Elevation (cannabis shop)

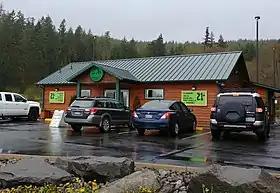
Elevation cannabis shop in 2019

Elevation is a cannabis shop on the Squaxin Island Tribe trust lands at Kamilche, Washington, across Washington State Route 108 from the tribe's Little Creek Casino. It became the first tribally operated cannabis shop in the United States in November 2015.